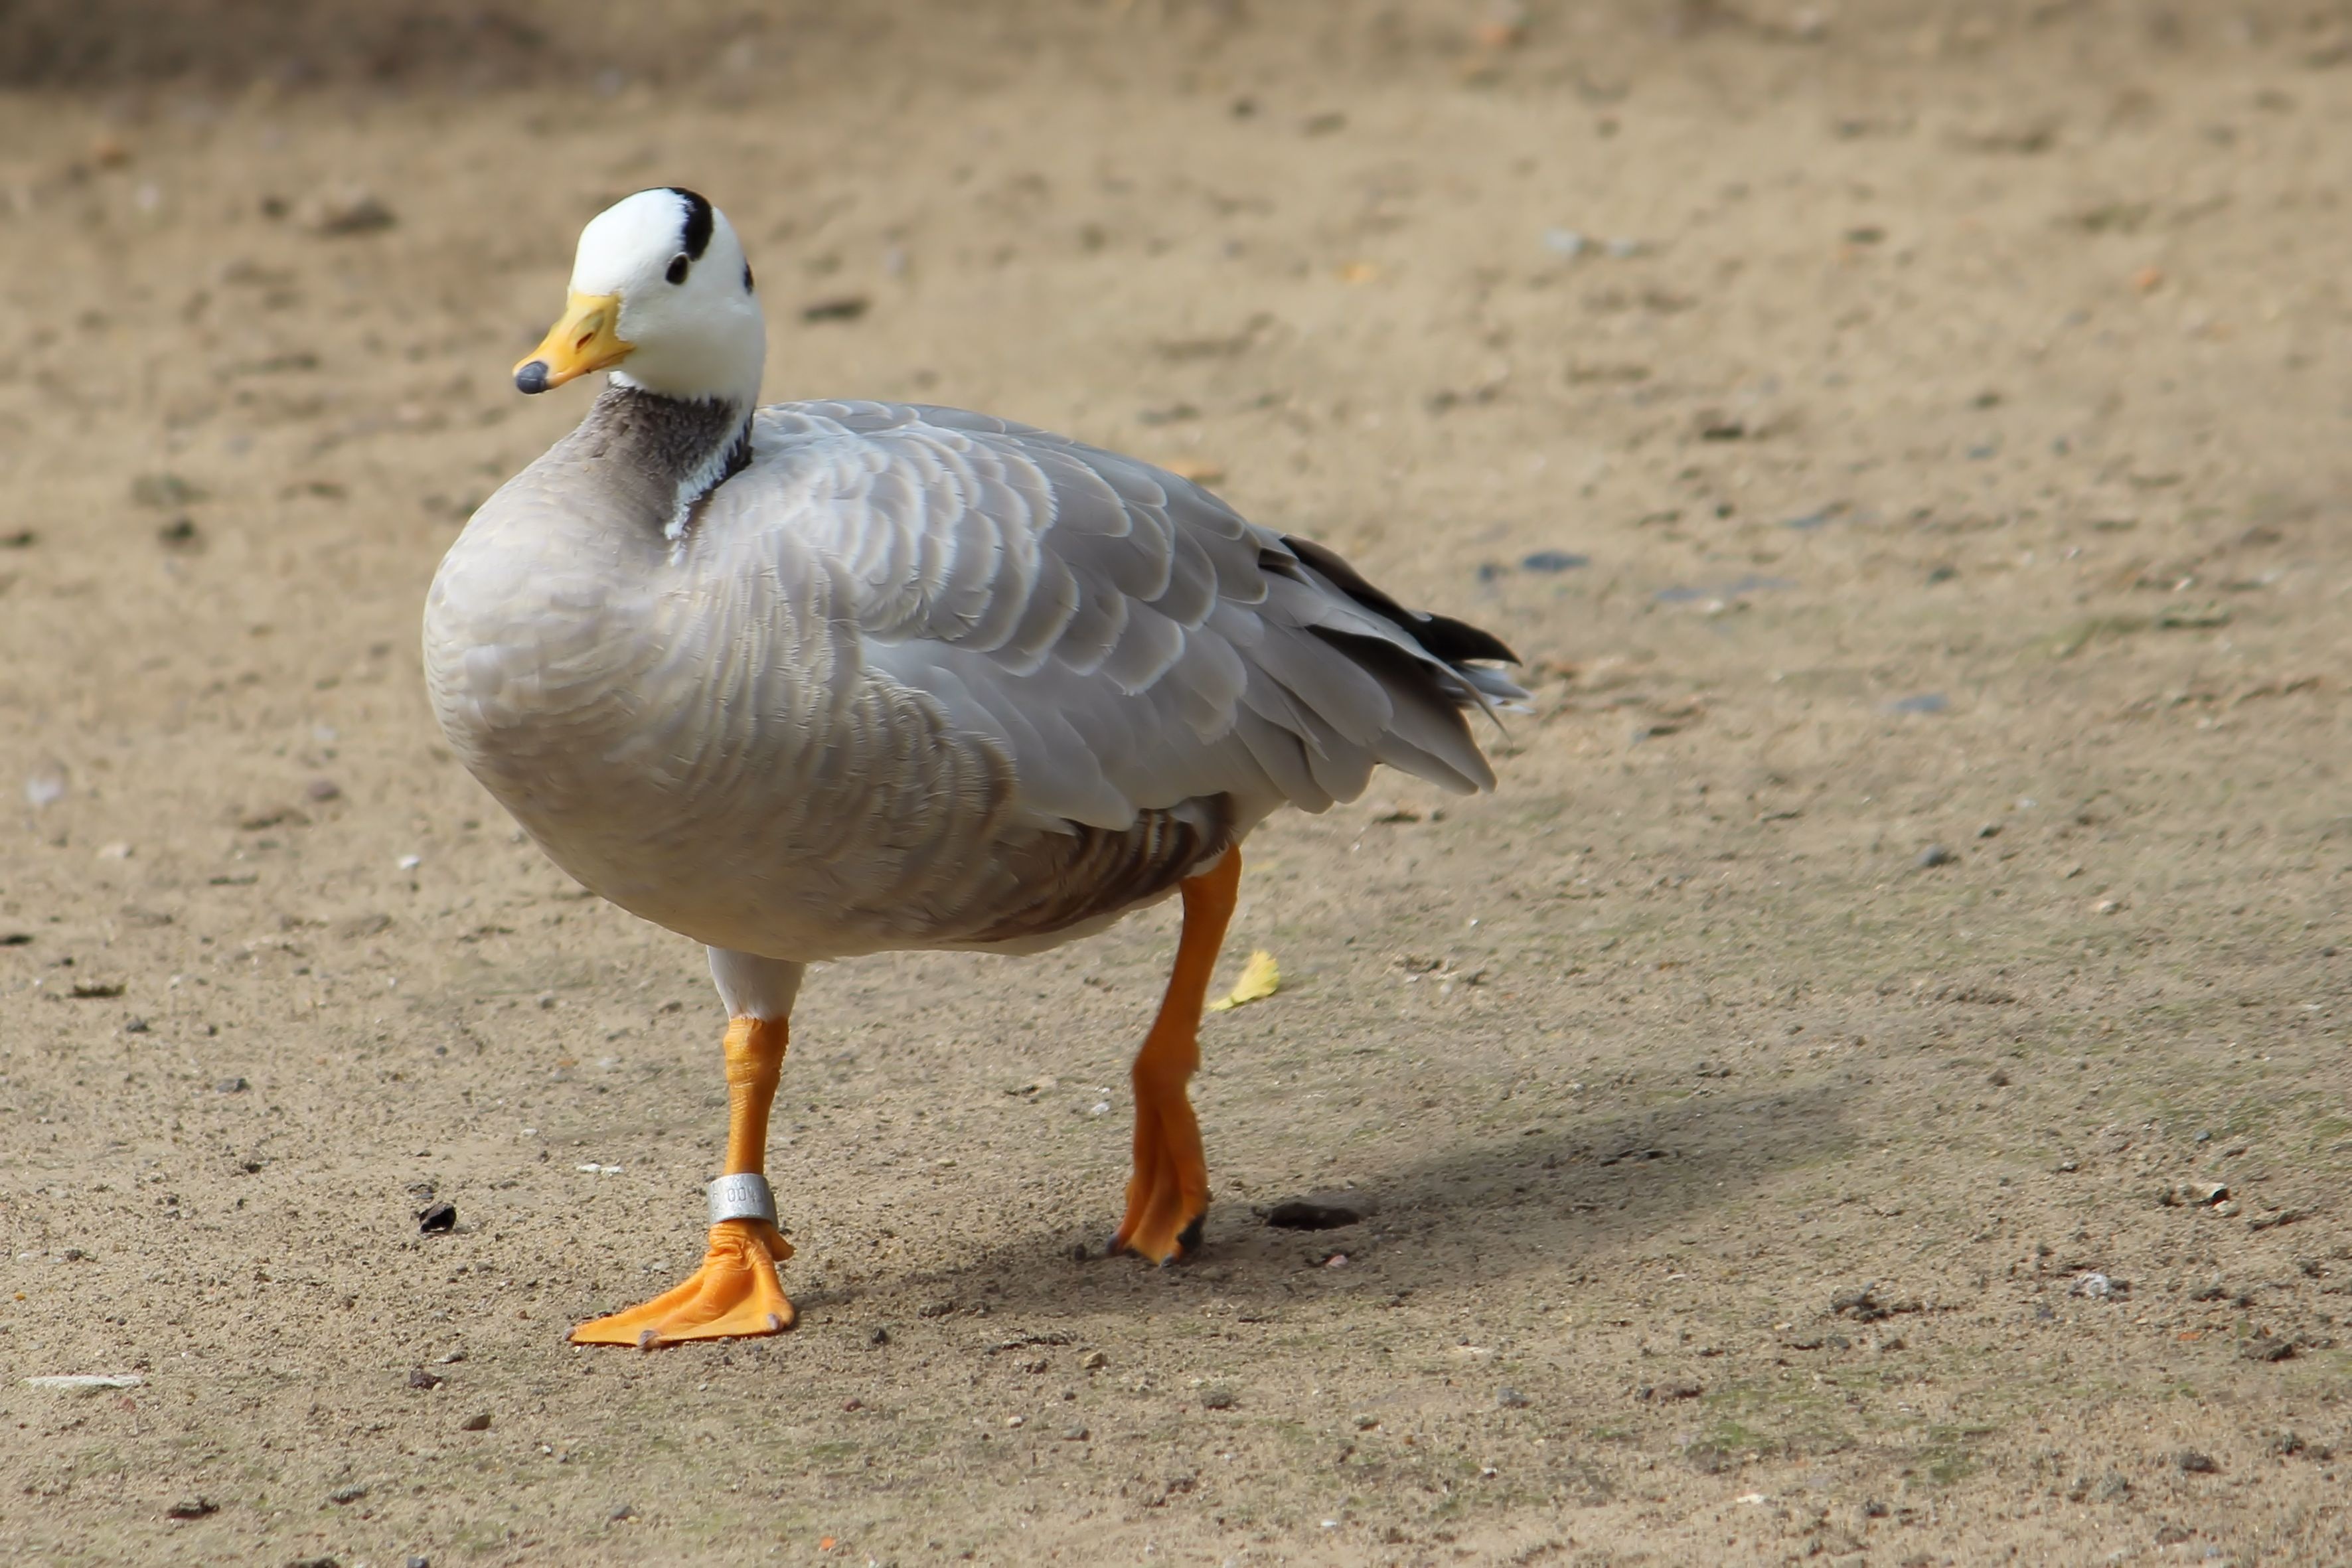
bird, wing, wildlife, zoo, beak, fauna, duck, goose, vertebrate, berlin, waterfowl, water bird, animal world, canard, snowgoose, ducks geese and swans